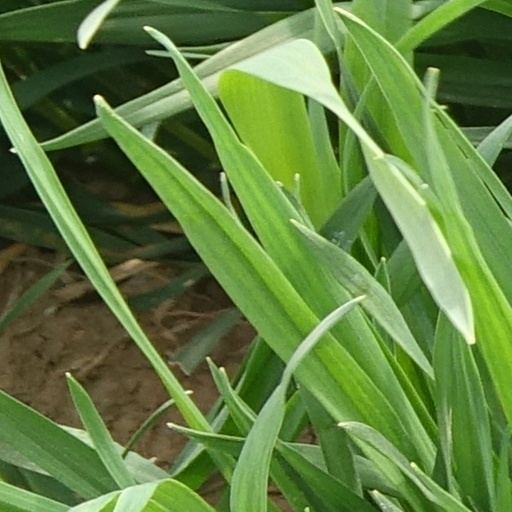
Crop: wheat